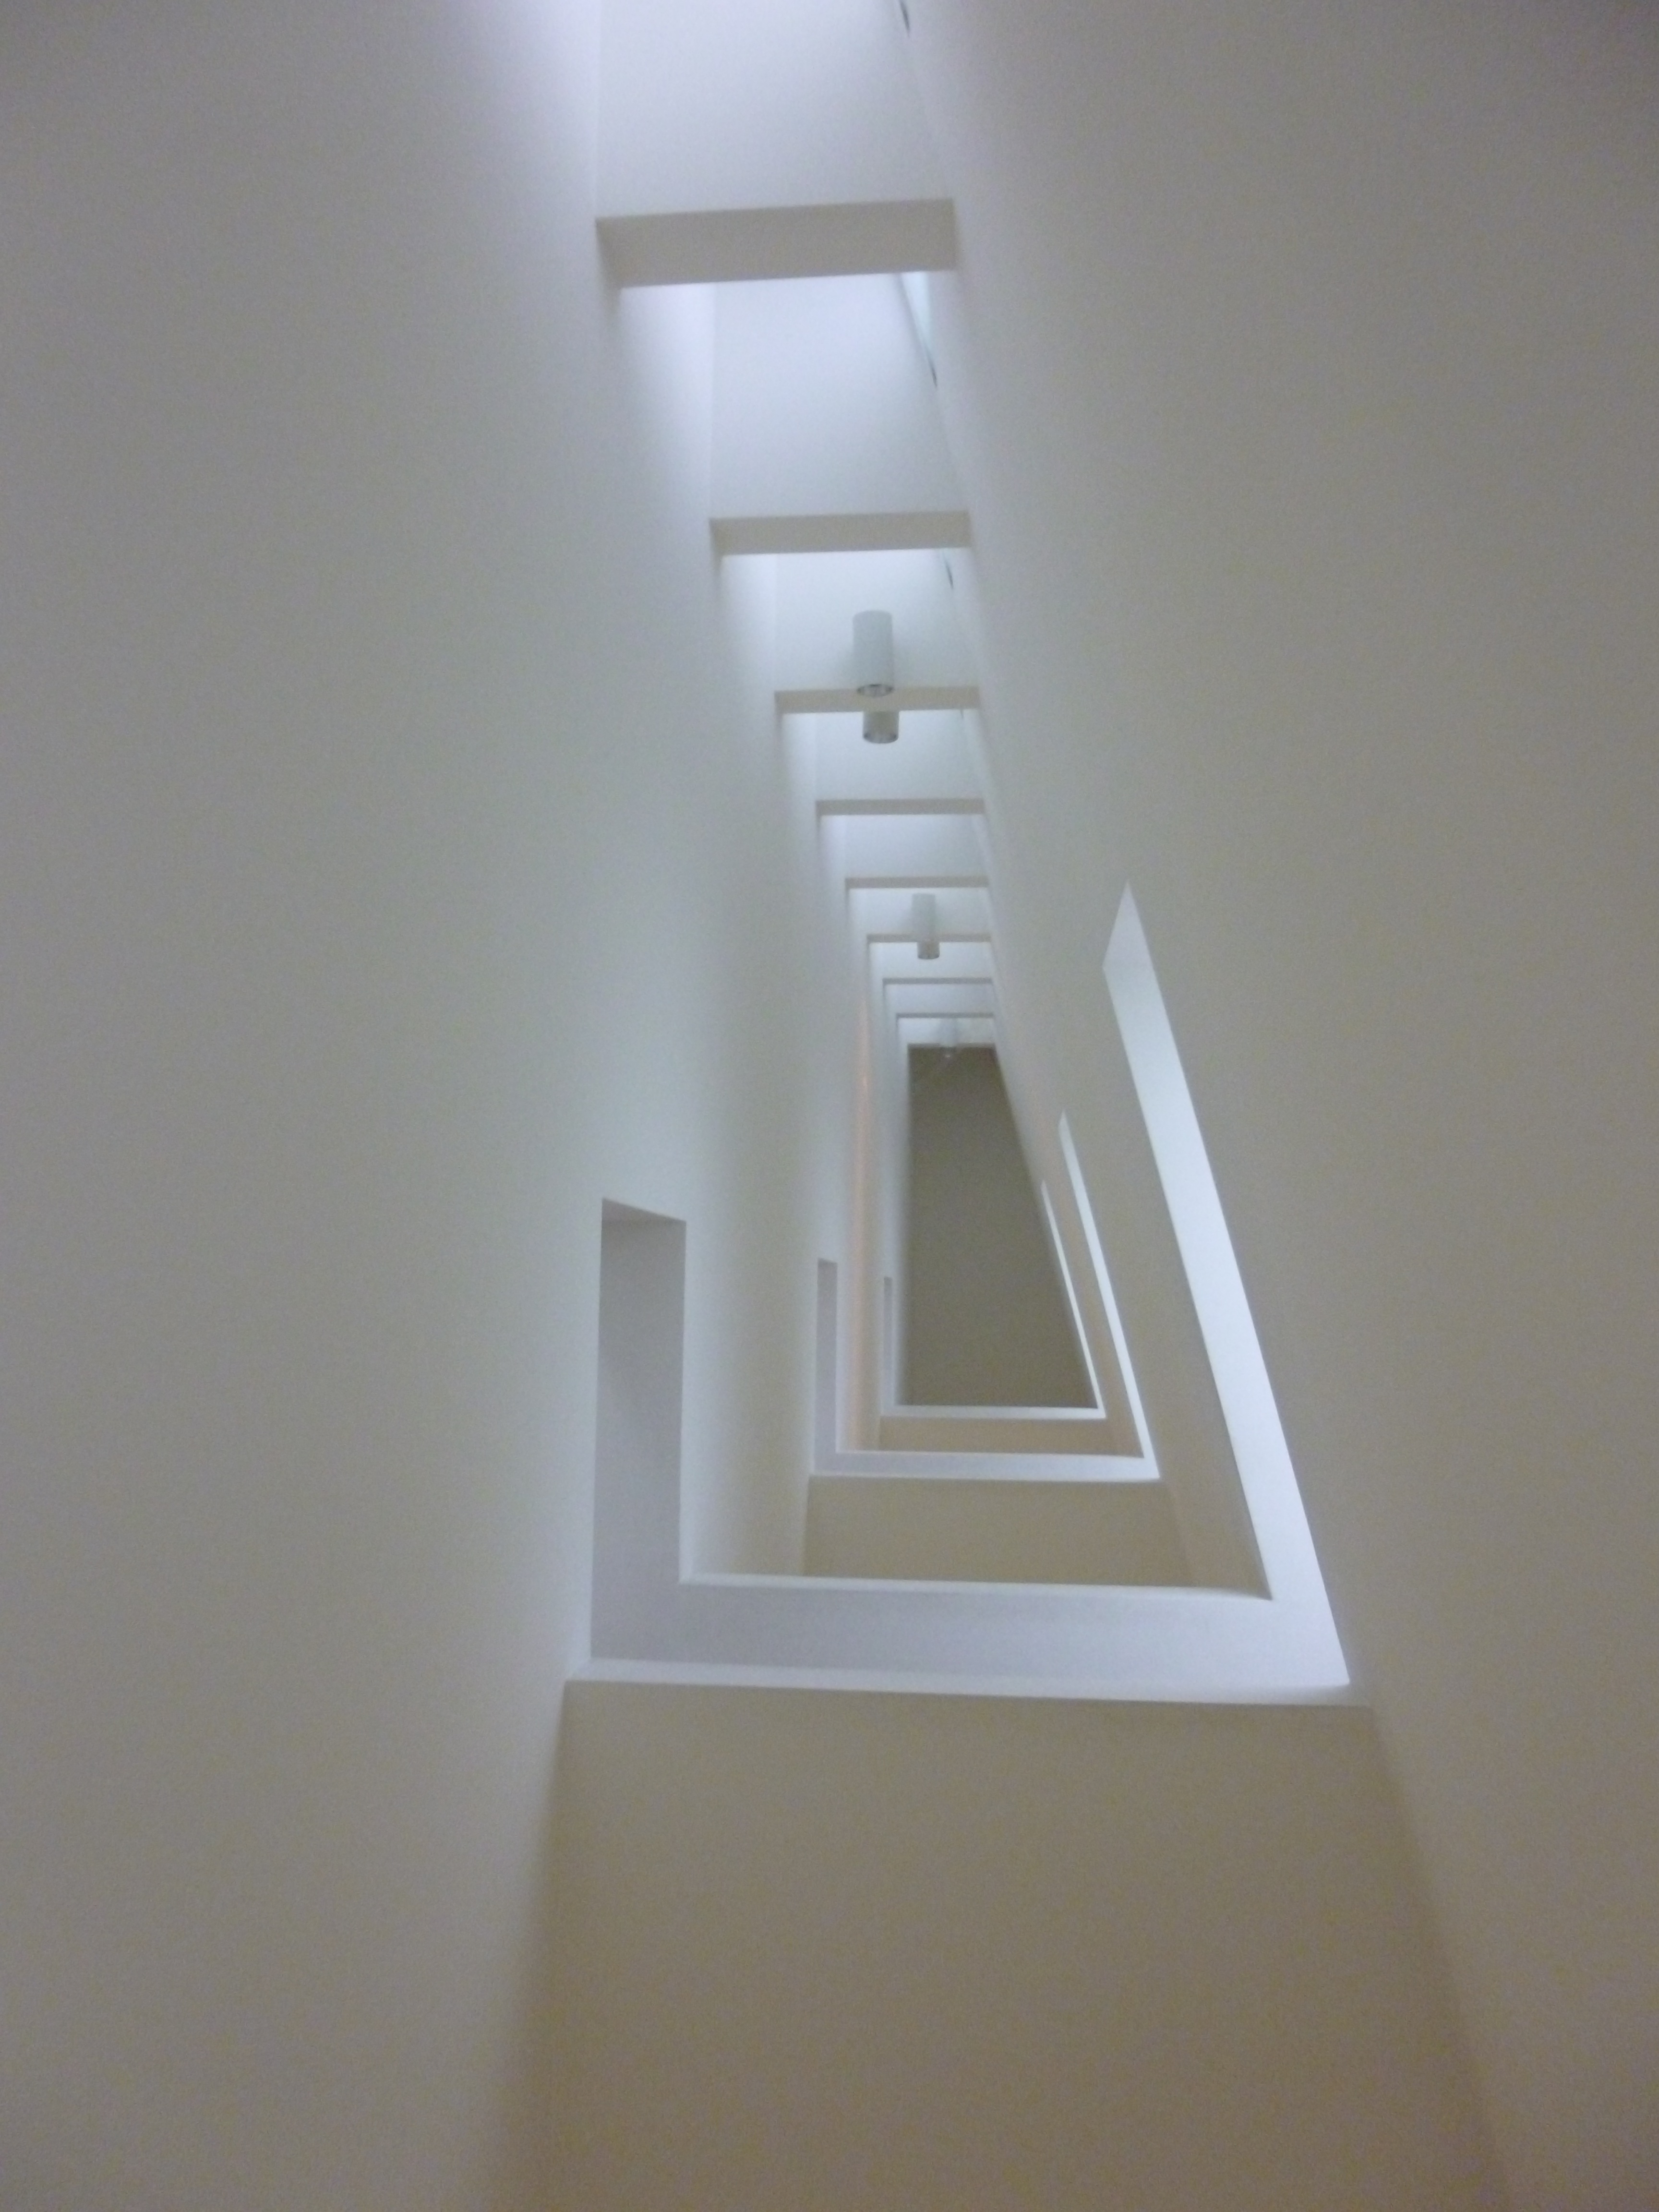
light, architecture, white, house, floor, perspective, wall, ceiling, hall, room, lighting, modern, interior design, modern architecture, modern building, buildings, stairs, shape, molding, plaster, daylighting